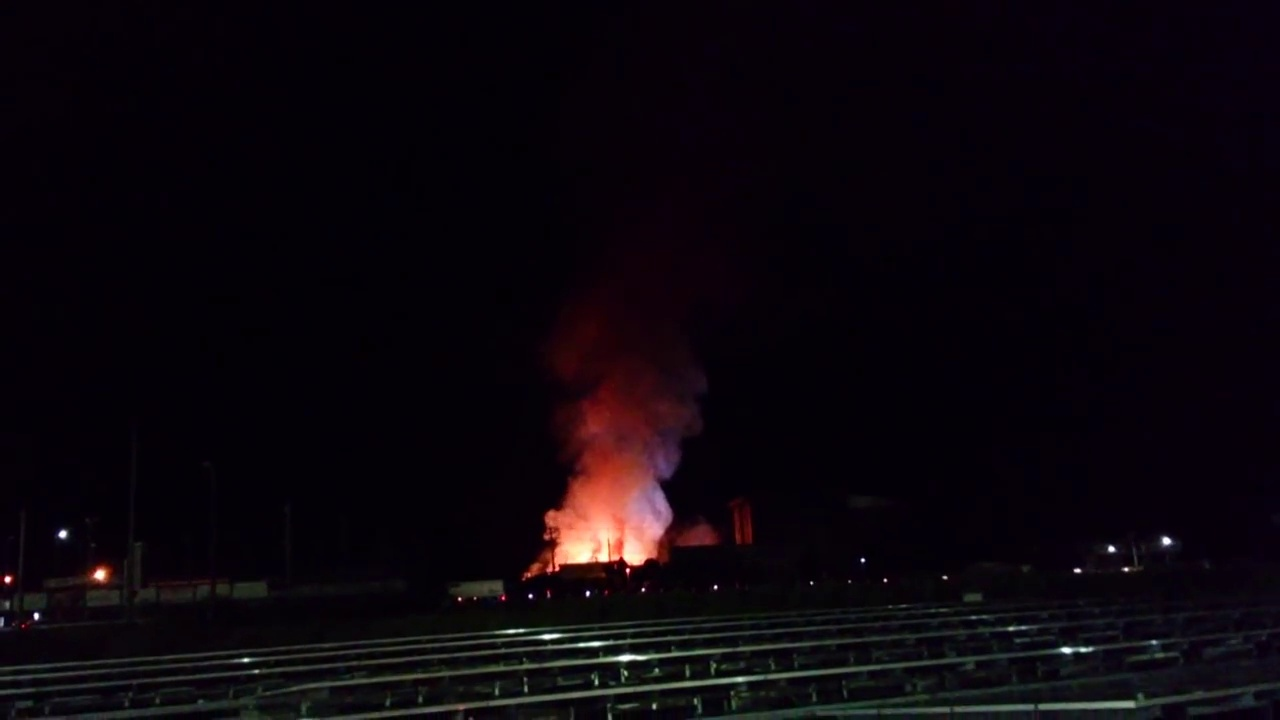
Fire: yes
Smoke: yes